Maxine Tynes

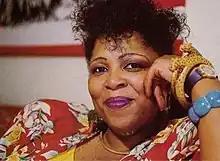
Tynes in 1987

A descendent of Black Loyalists, Tynes was born on 30 June 1949 and raised in Dartmouth, Nova Scotia. She contracted polio at age 4, which left her right leg paralyzed. Unable to attend school for several years due to her illness, Tynes was taught to read and write by her mother Ada Maxwell Tynes, a homemaker. Her father, Joseph (Joe) Tynes, was a shipyard worker.